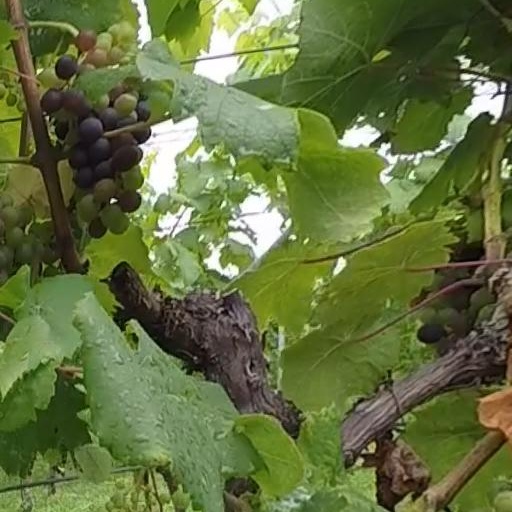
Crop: grape